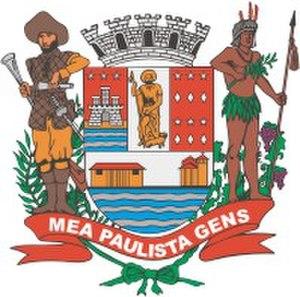
São Roque est une ville brésilienne de l'État de São Paulo. Elle comprend une petite station de ski.